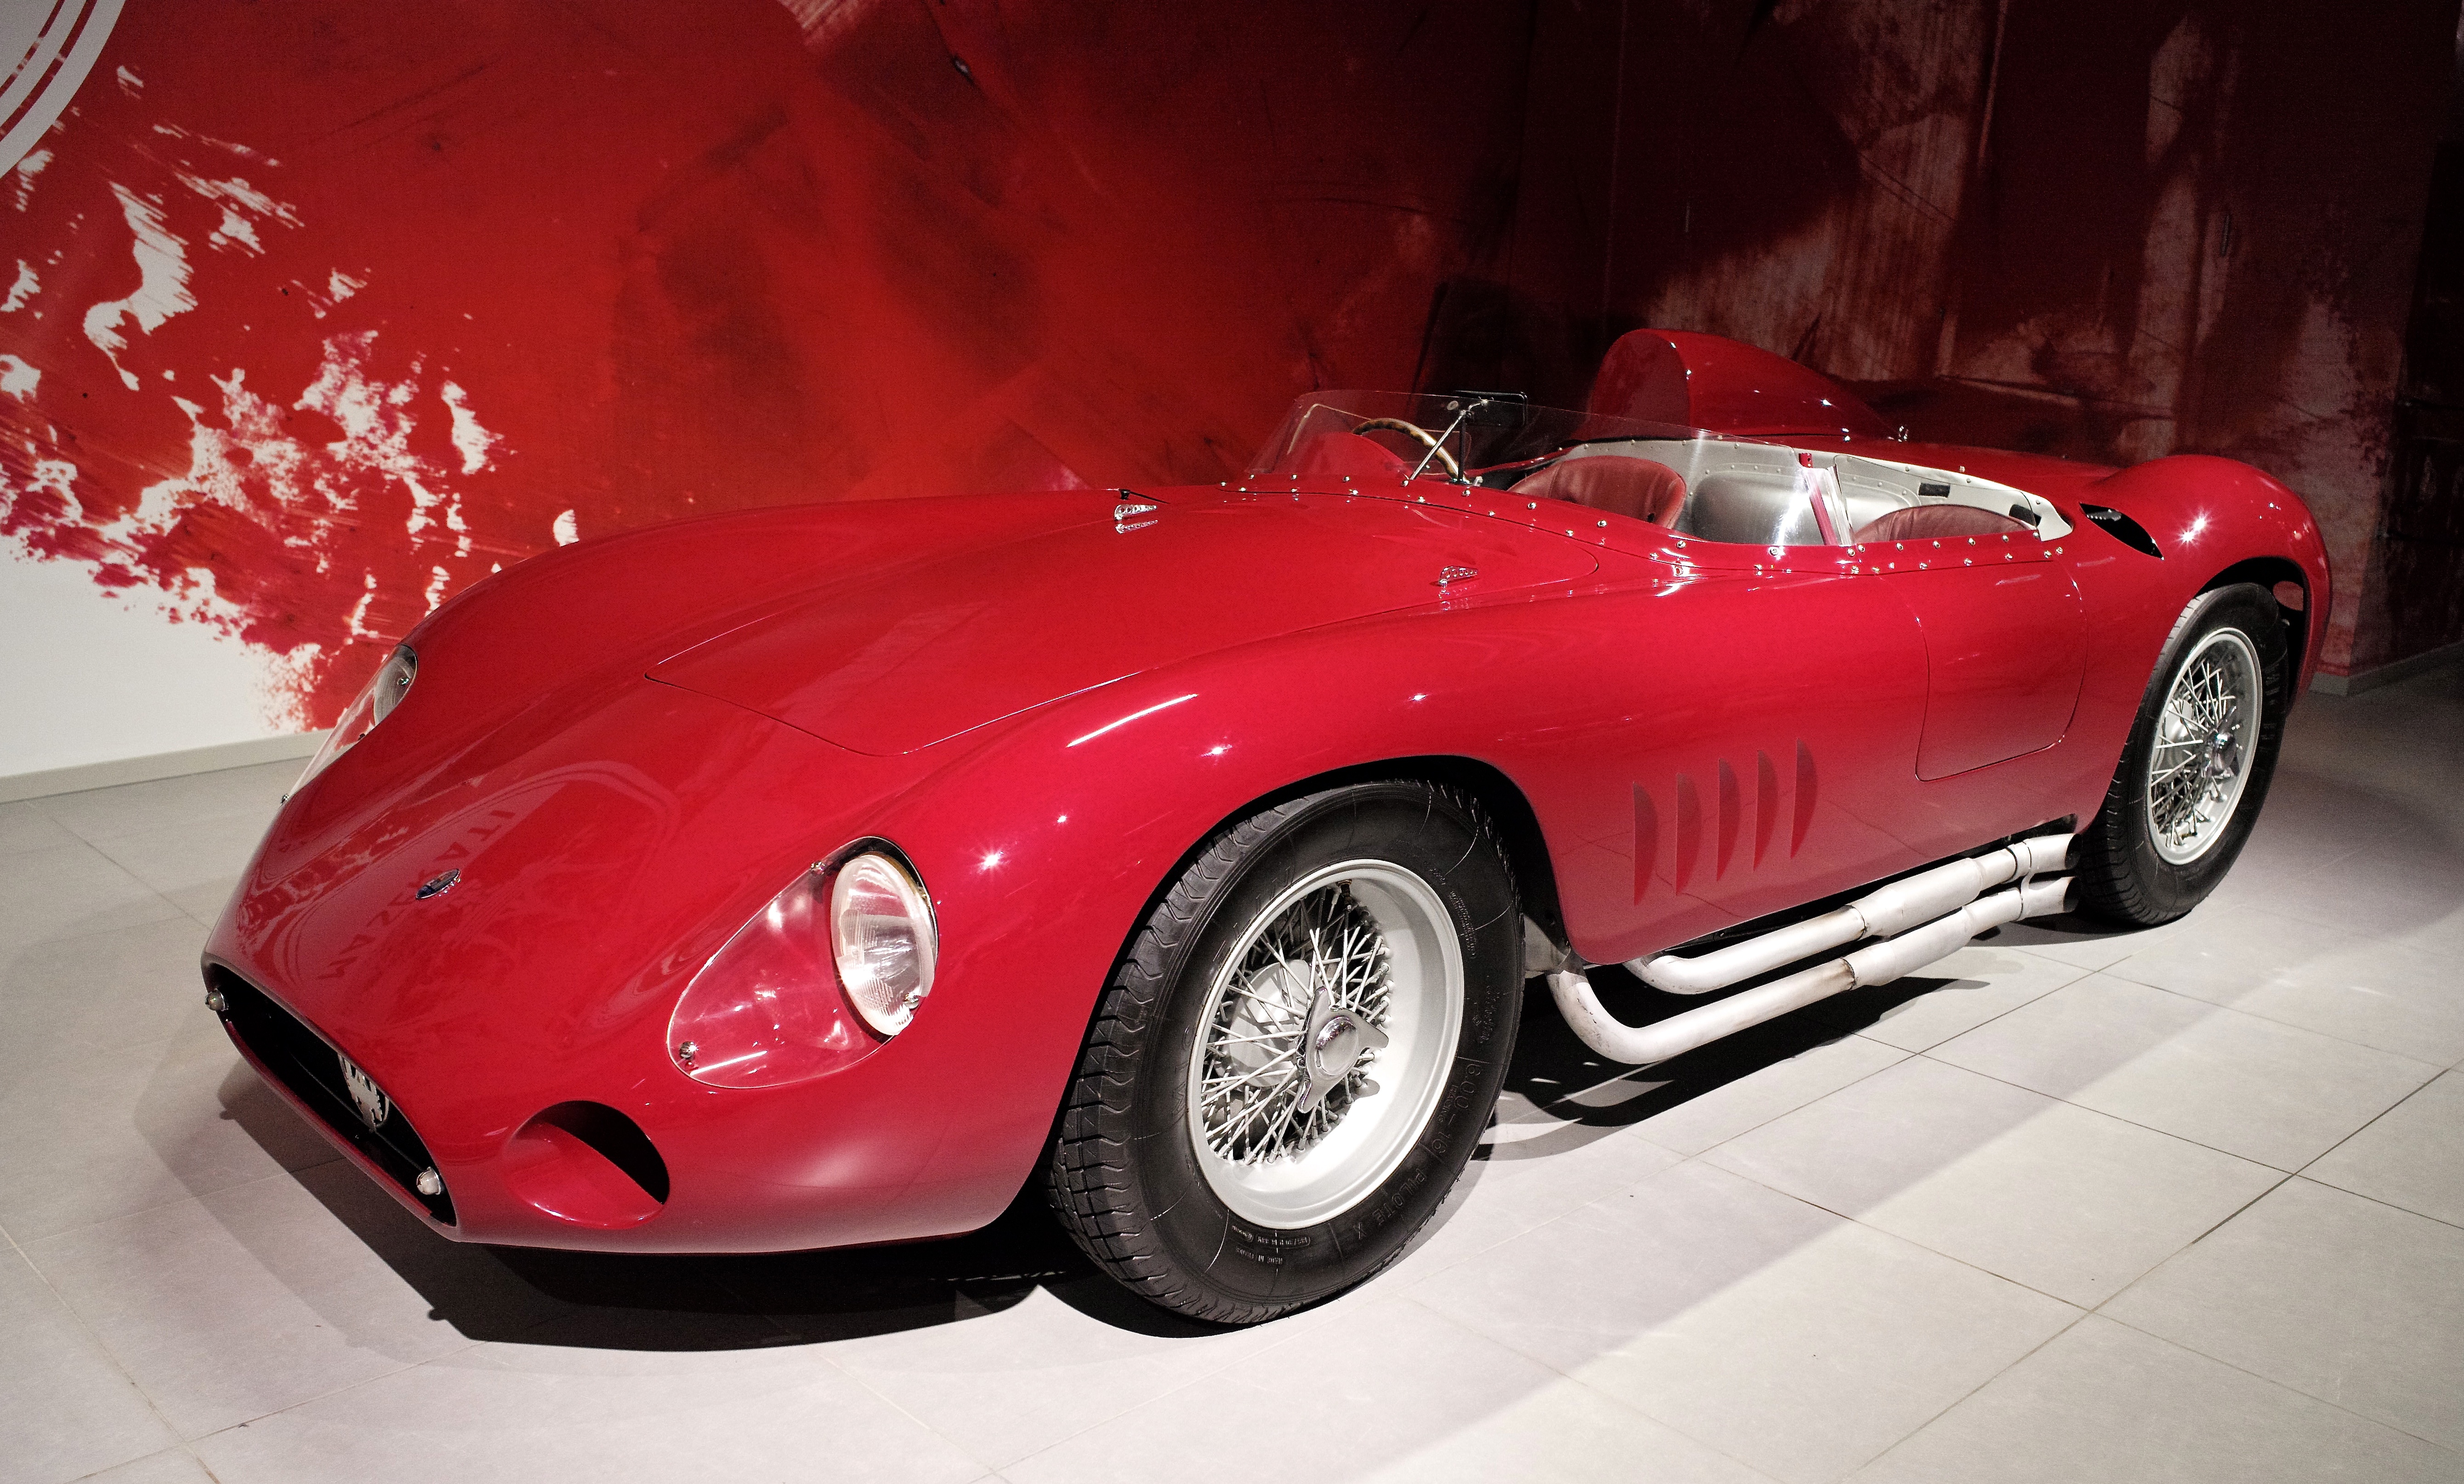
open, car, wheel, automobile, wire, europe, red, vehicle, museum, italy, cockpit, sports car, race car, supercar, holland, nederland, hague, haag, netherlands, m, pipes, dutch, wheels, racing, classic, side, twin, 1957, exotic, body, s, leica, 300, 240, summicron, niederlande, holandsko, italian, maserati, louwman, racer, lemans, twodoor, collectable, exhaust, aluminium, autosport, opentop, millemiglia, 30liter, wirespokes, knocoff, zavodniauto, medardofantuzzi, land vehicle, automobile make, automotive design